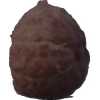
Label: orange_peeled